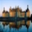
Label: castle